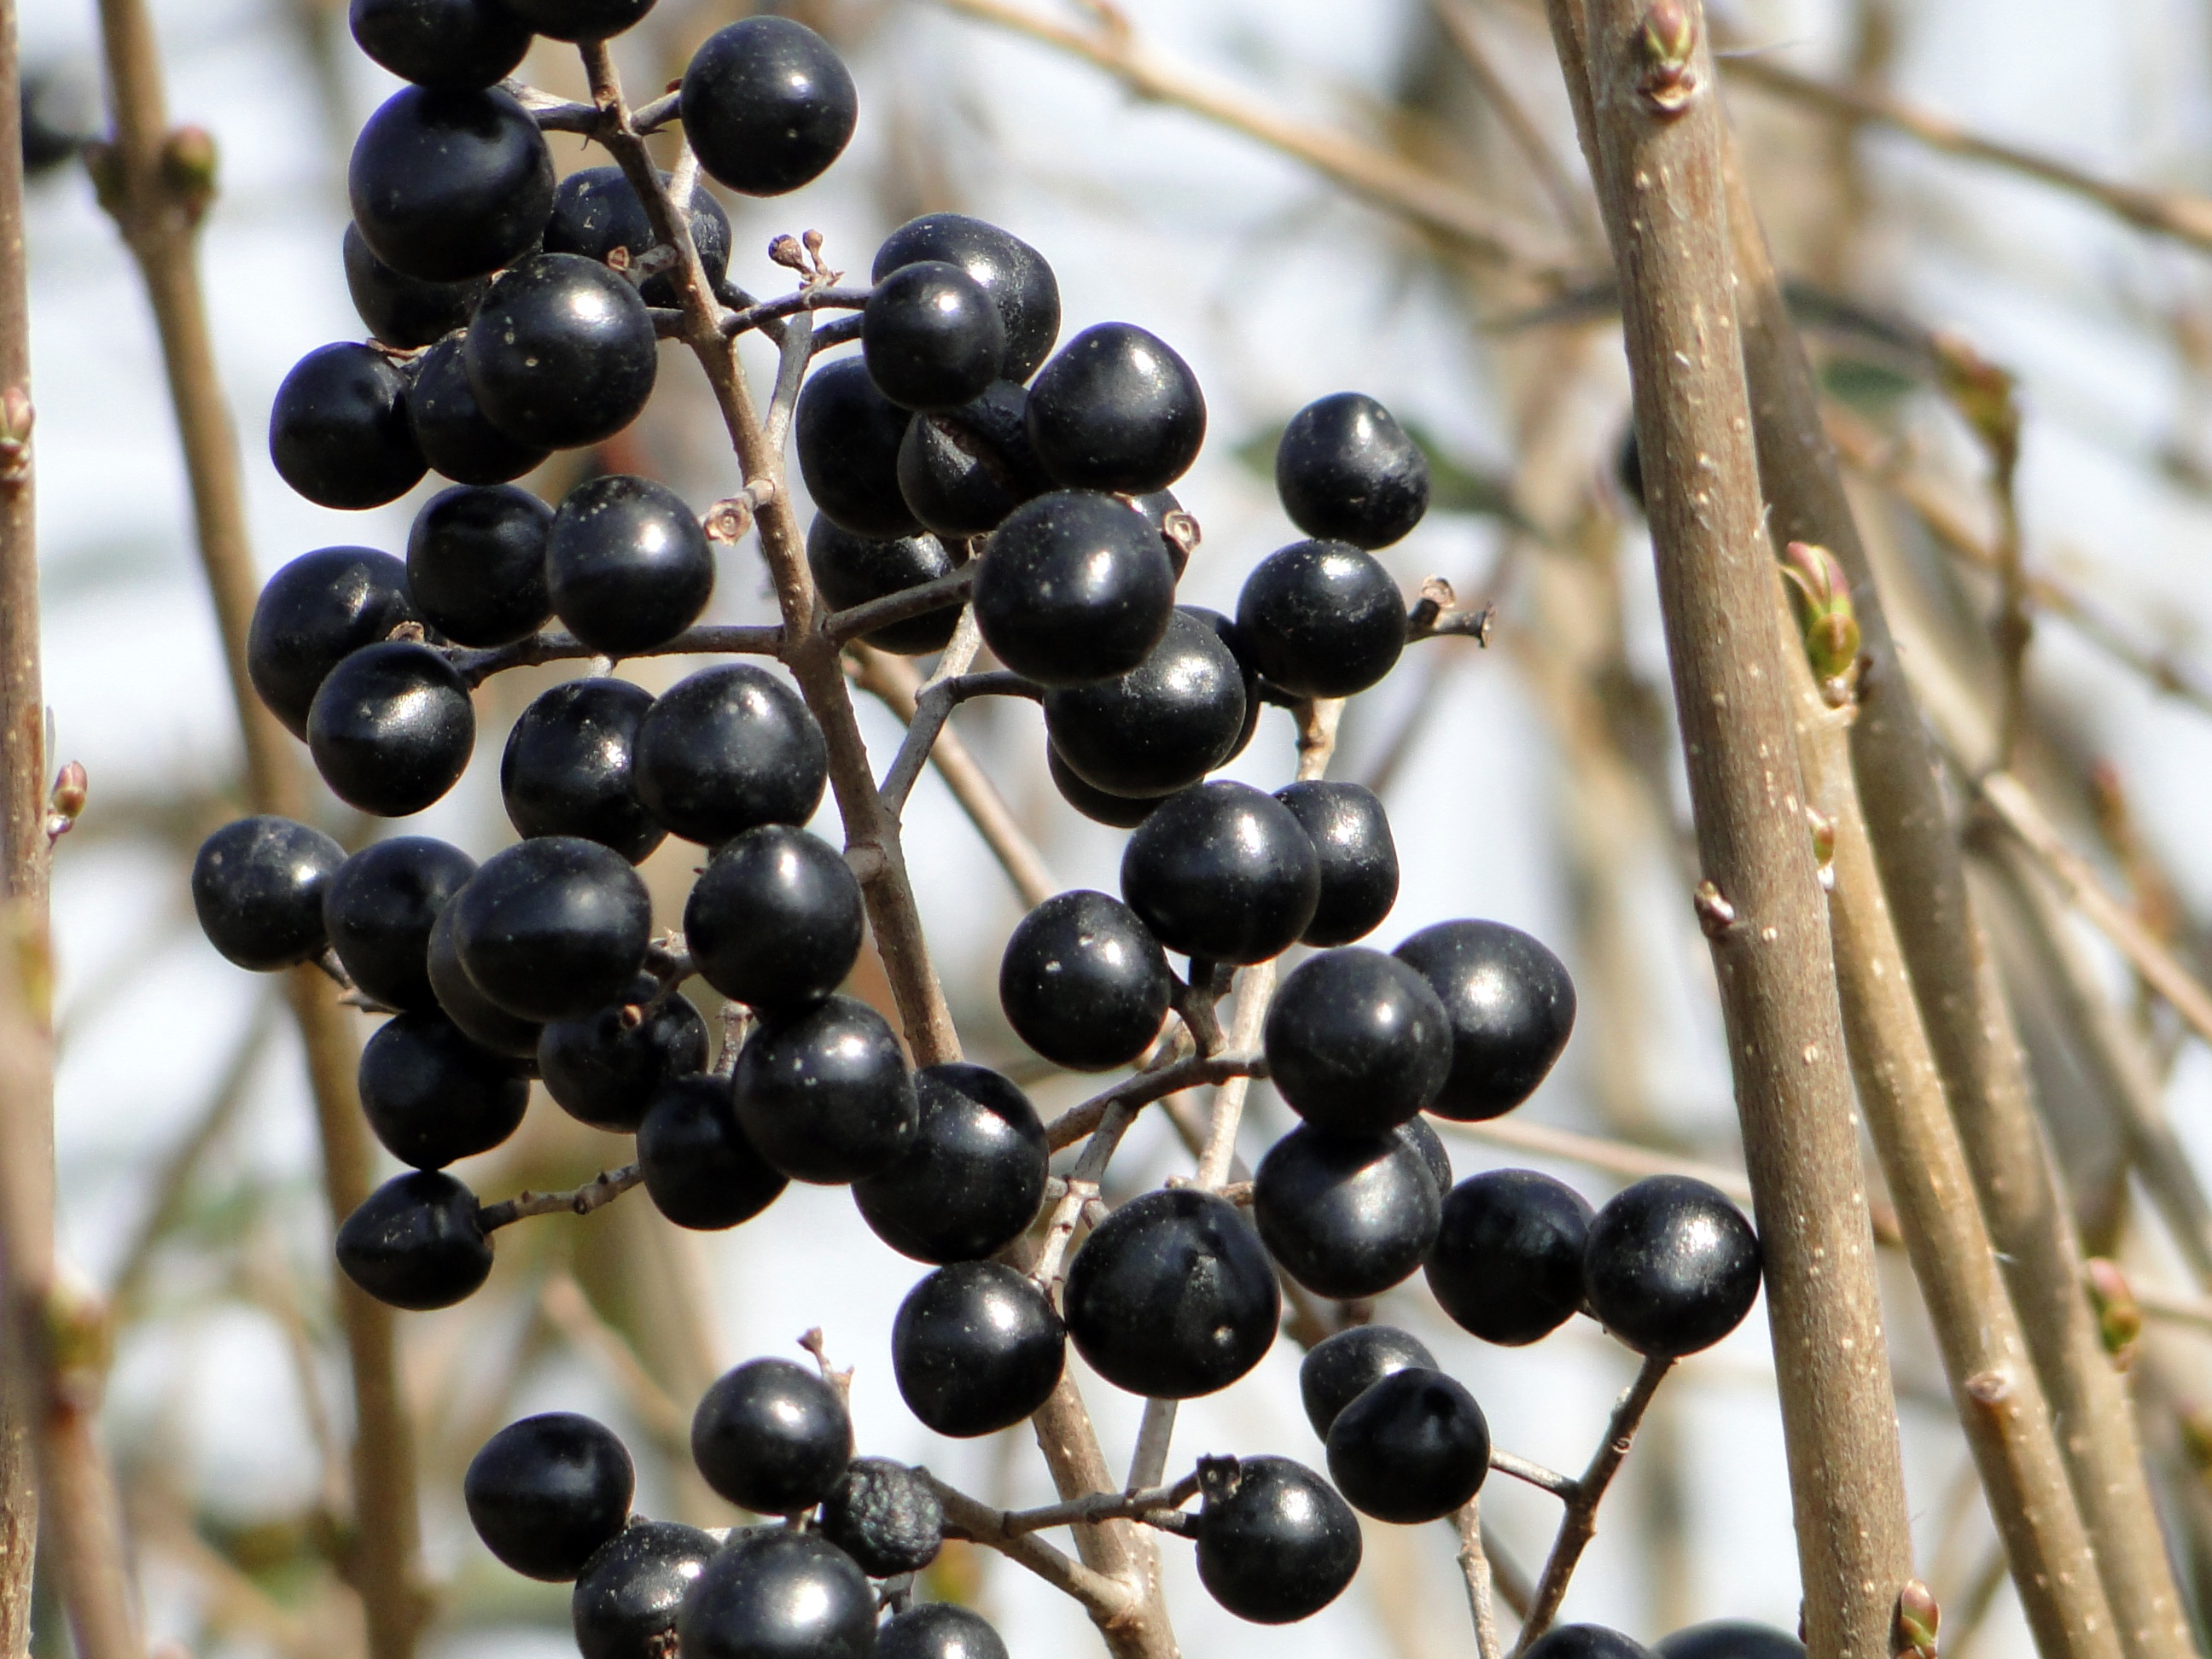
nature, branch, cold, winter, plant, fruit, berry, bush, food, produce, black, berries, branches, ornamental, wintry, flowering plant, chokeberry, winter shrub, land plant, zante currant